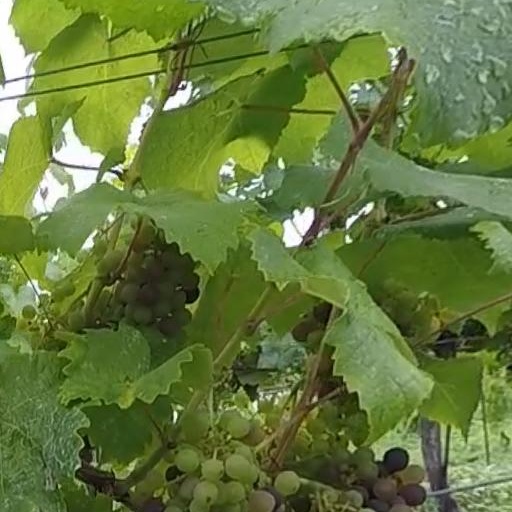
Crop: grape